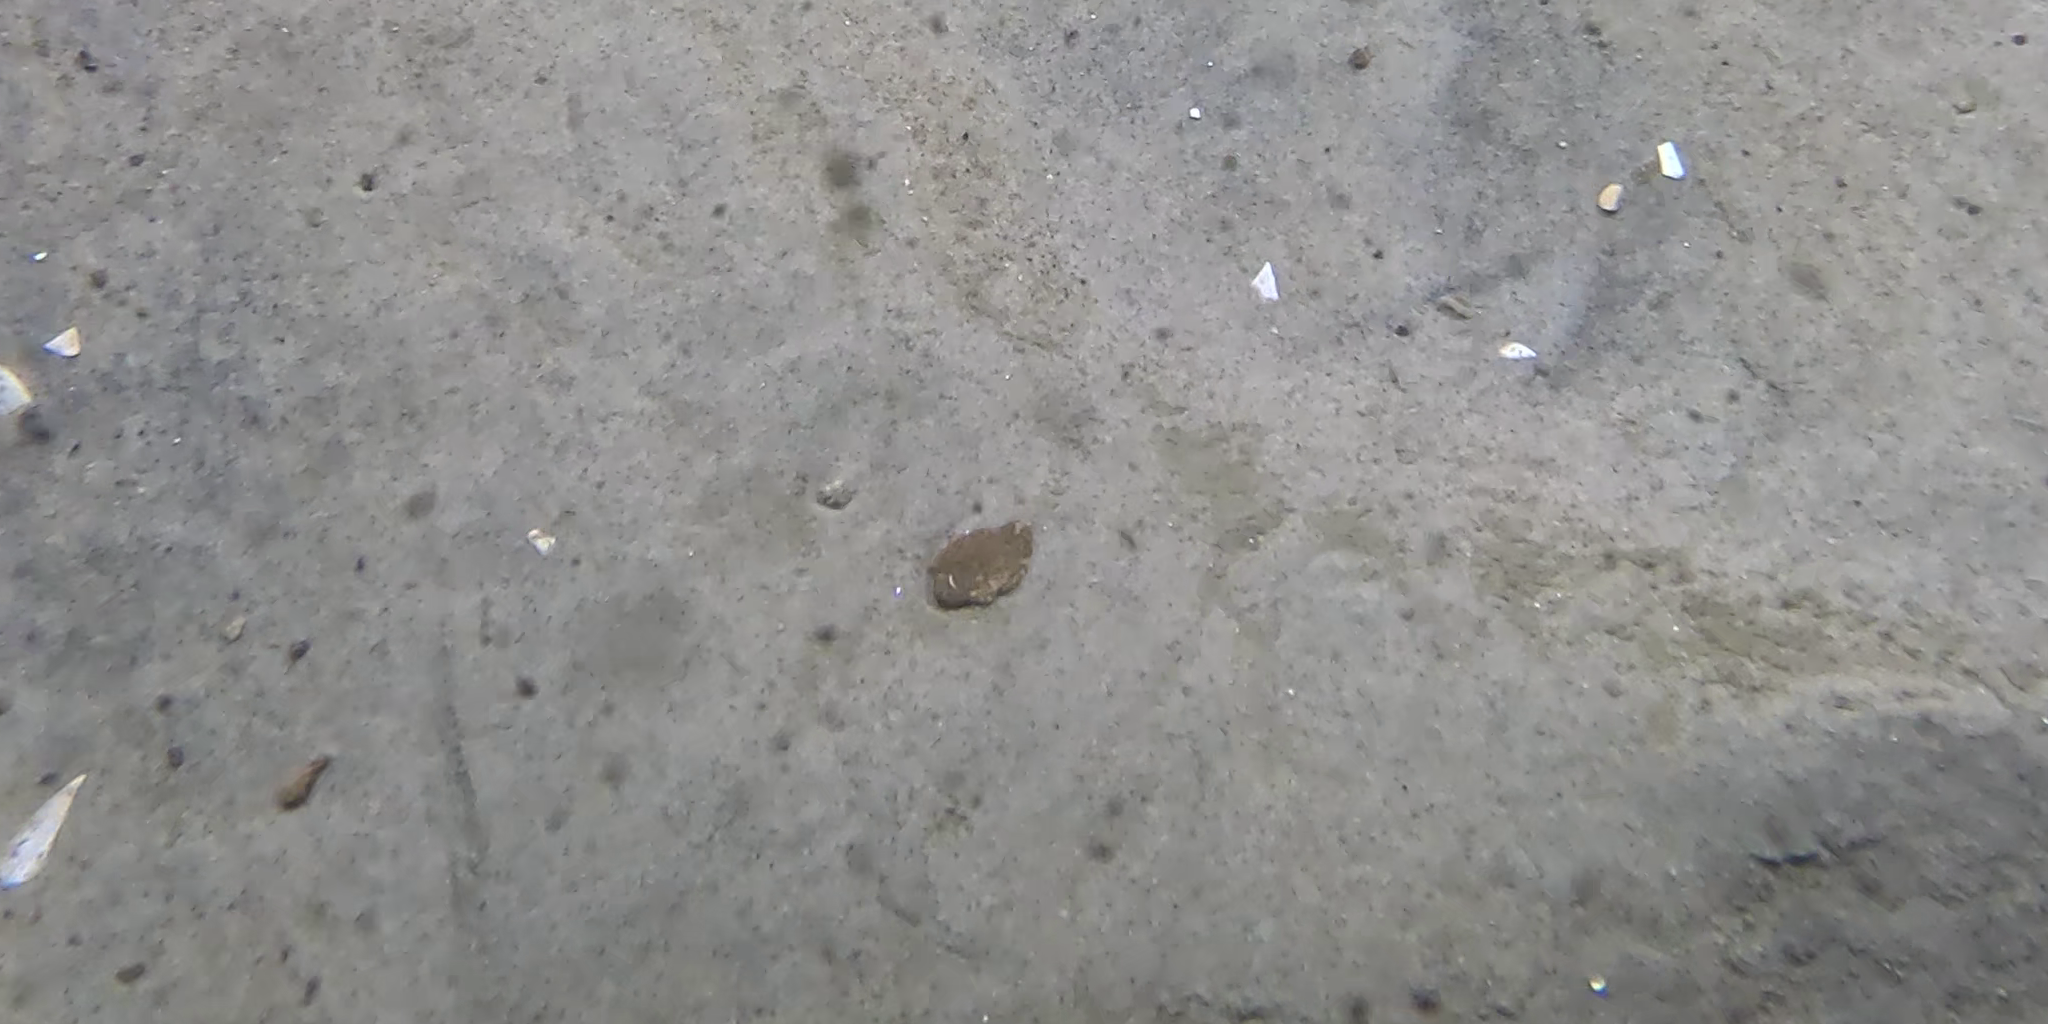
Seabed habitat: sand